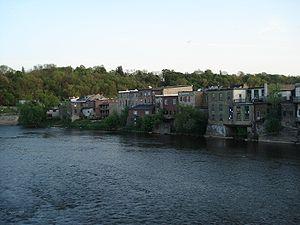
La rivière Grand est une rivière du sud-ouest de l'Ontario, au Canada.